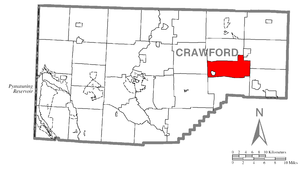
Steuben Township est un township, situé à l'est du comté de Crawford, en Pennsylvanie, aux États-Unis. En 2010, il comptait une population de 804 habitants.